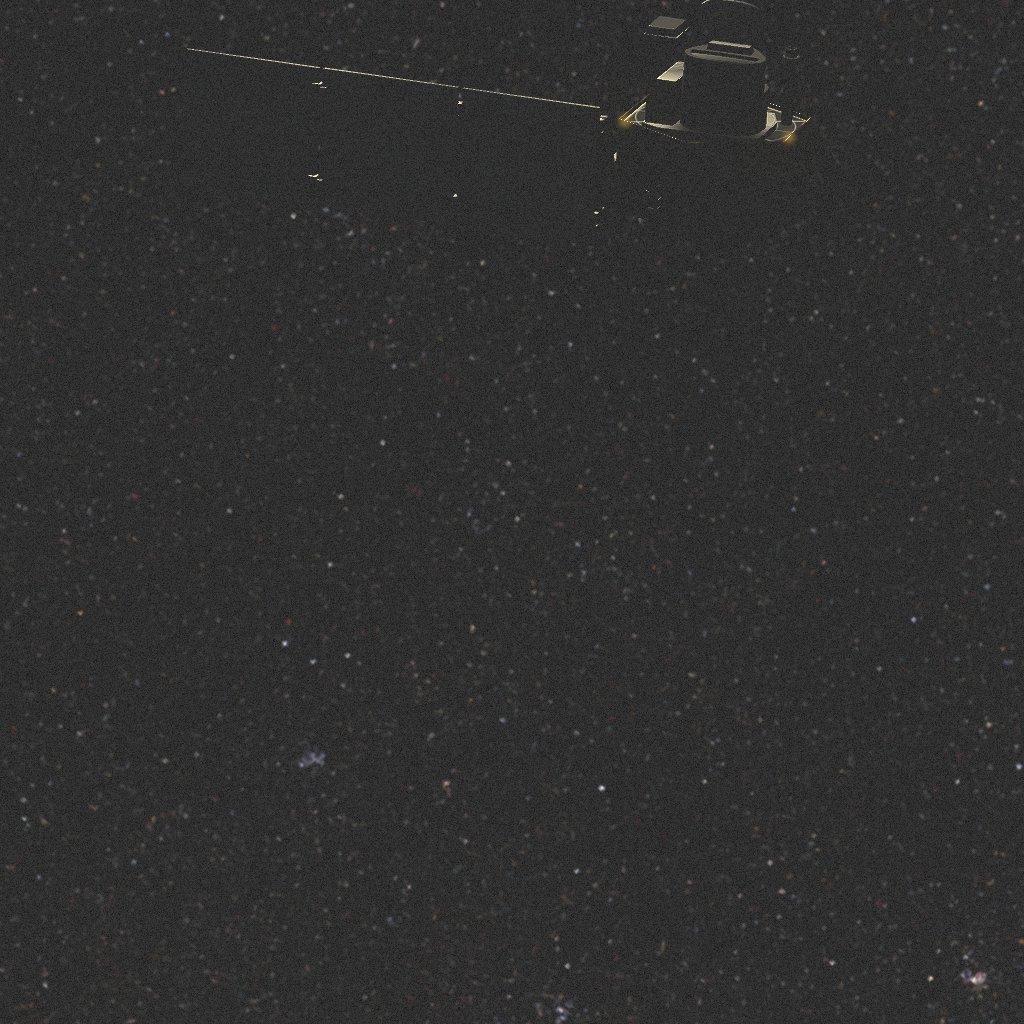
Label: earth_observation_sat_1